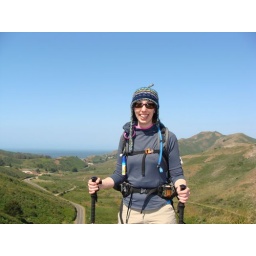
That girl in the hat